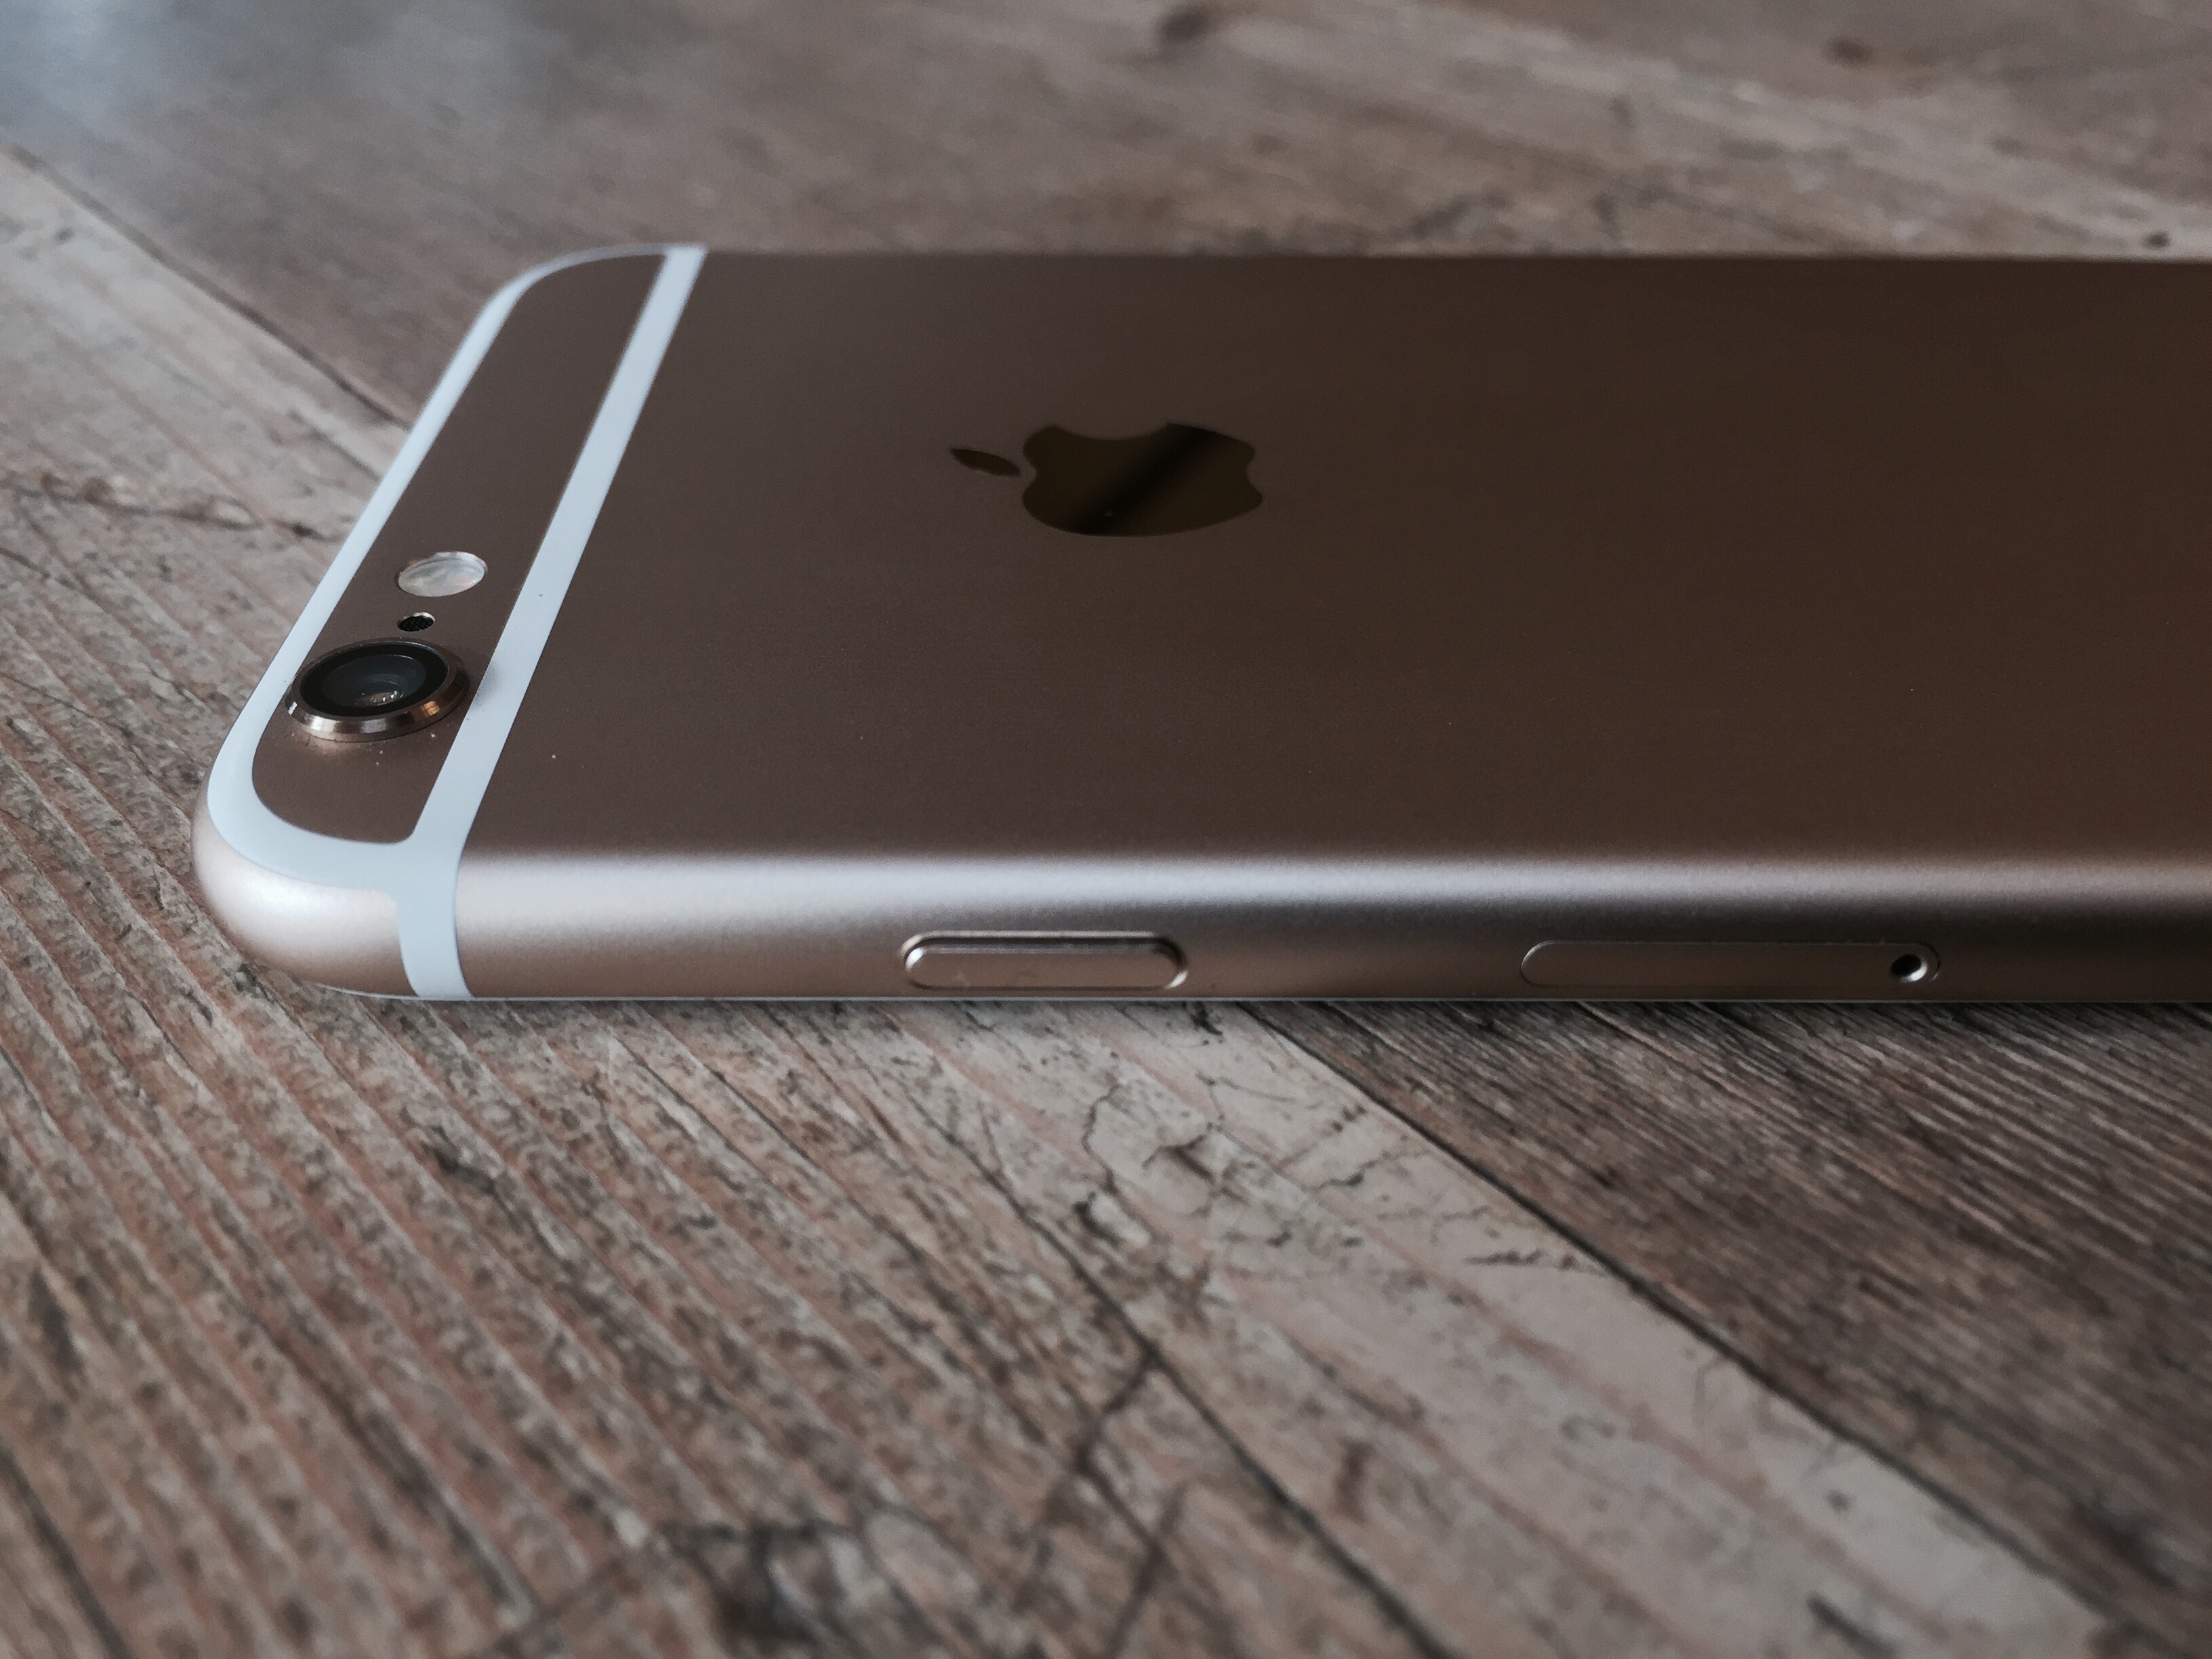
iphone, smartphone, table, wood, technology, gadget, mobile phone, ajfoun, portable communications device